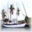
Label: ship